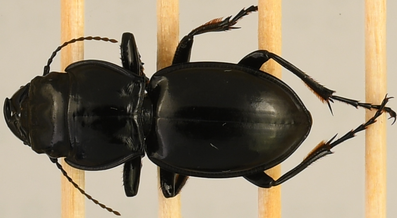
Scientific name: Pasimachus depressus
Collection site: Konza Prairie Biological Station NEON (KONZ), plot KONZ_002